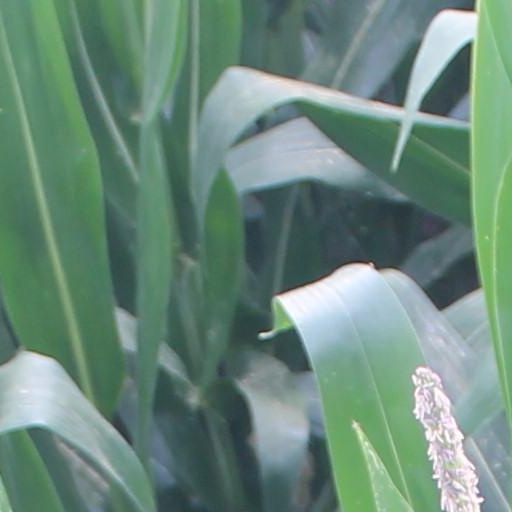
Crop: maize; corn